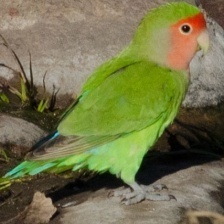
Species: ROSY FACED LOVEBIRD
Scientific name: AGAPORNIS ROSEICOLLIS